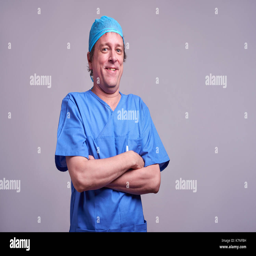
a happy middle aged male doctor standing in blue scrubs and laughing